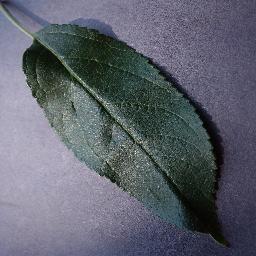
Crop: apple
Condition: healthy